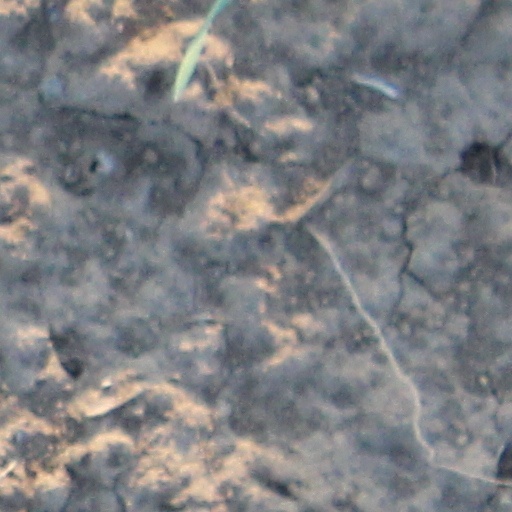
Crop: wheat